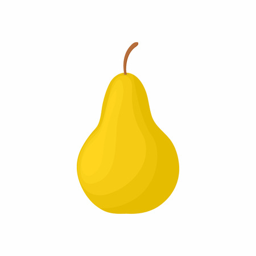
yellow pear icon in cartoon style on a white background vector